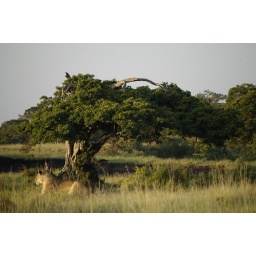
Toby and I's favorite tree on the savannah. With a lovely lioness just in front.